Ablaq

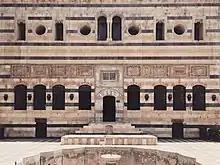
Reception hall of Azem Palace in Damascus, Syria, using "ablaq" technique (18th century)

Ablaq (particolored; literally 'piebald') is an architectural technique involving alternating or fluctuating rows of light and dark stone. It is an Arabic term describing a technique associated with Islamic architecture in the Arab world. It may have its origins in earlier Byzantine architecture in the region, where alternating layers of white stone and orange brick were used in construction. The technique is used primarily for decorative effect.